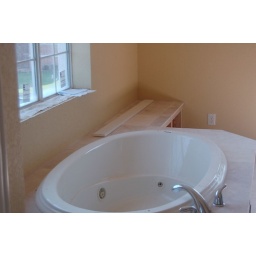
The tub in the master bathroom of the new house. 5/18/07